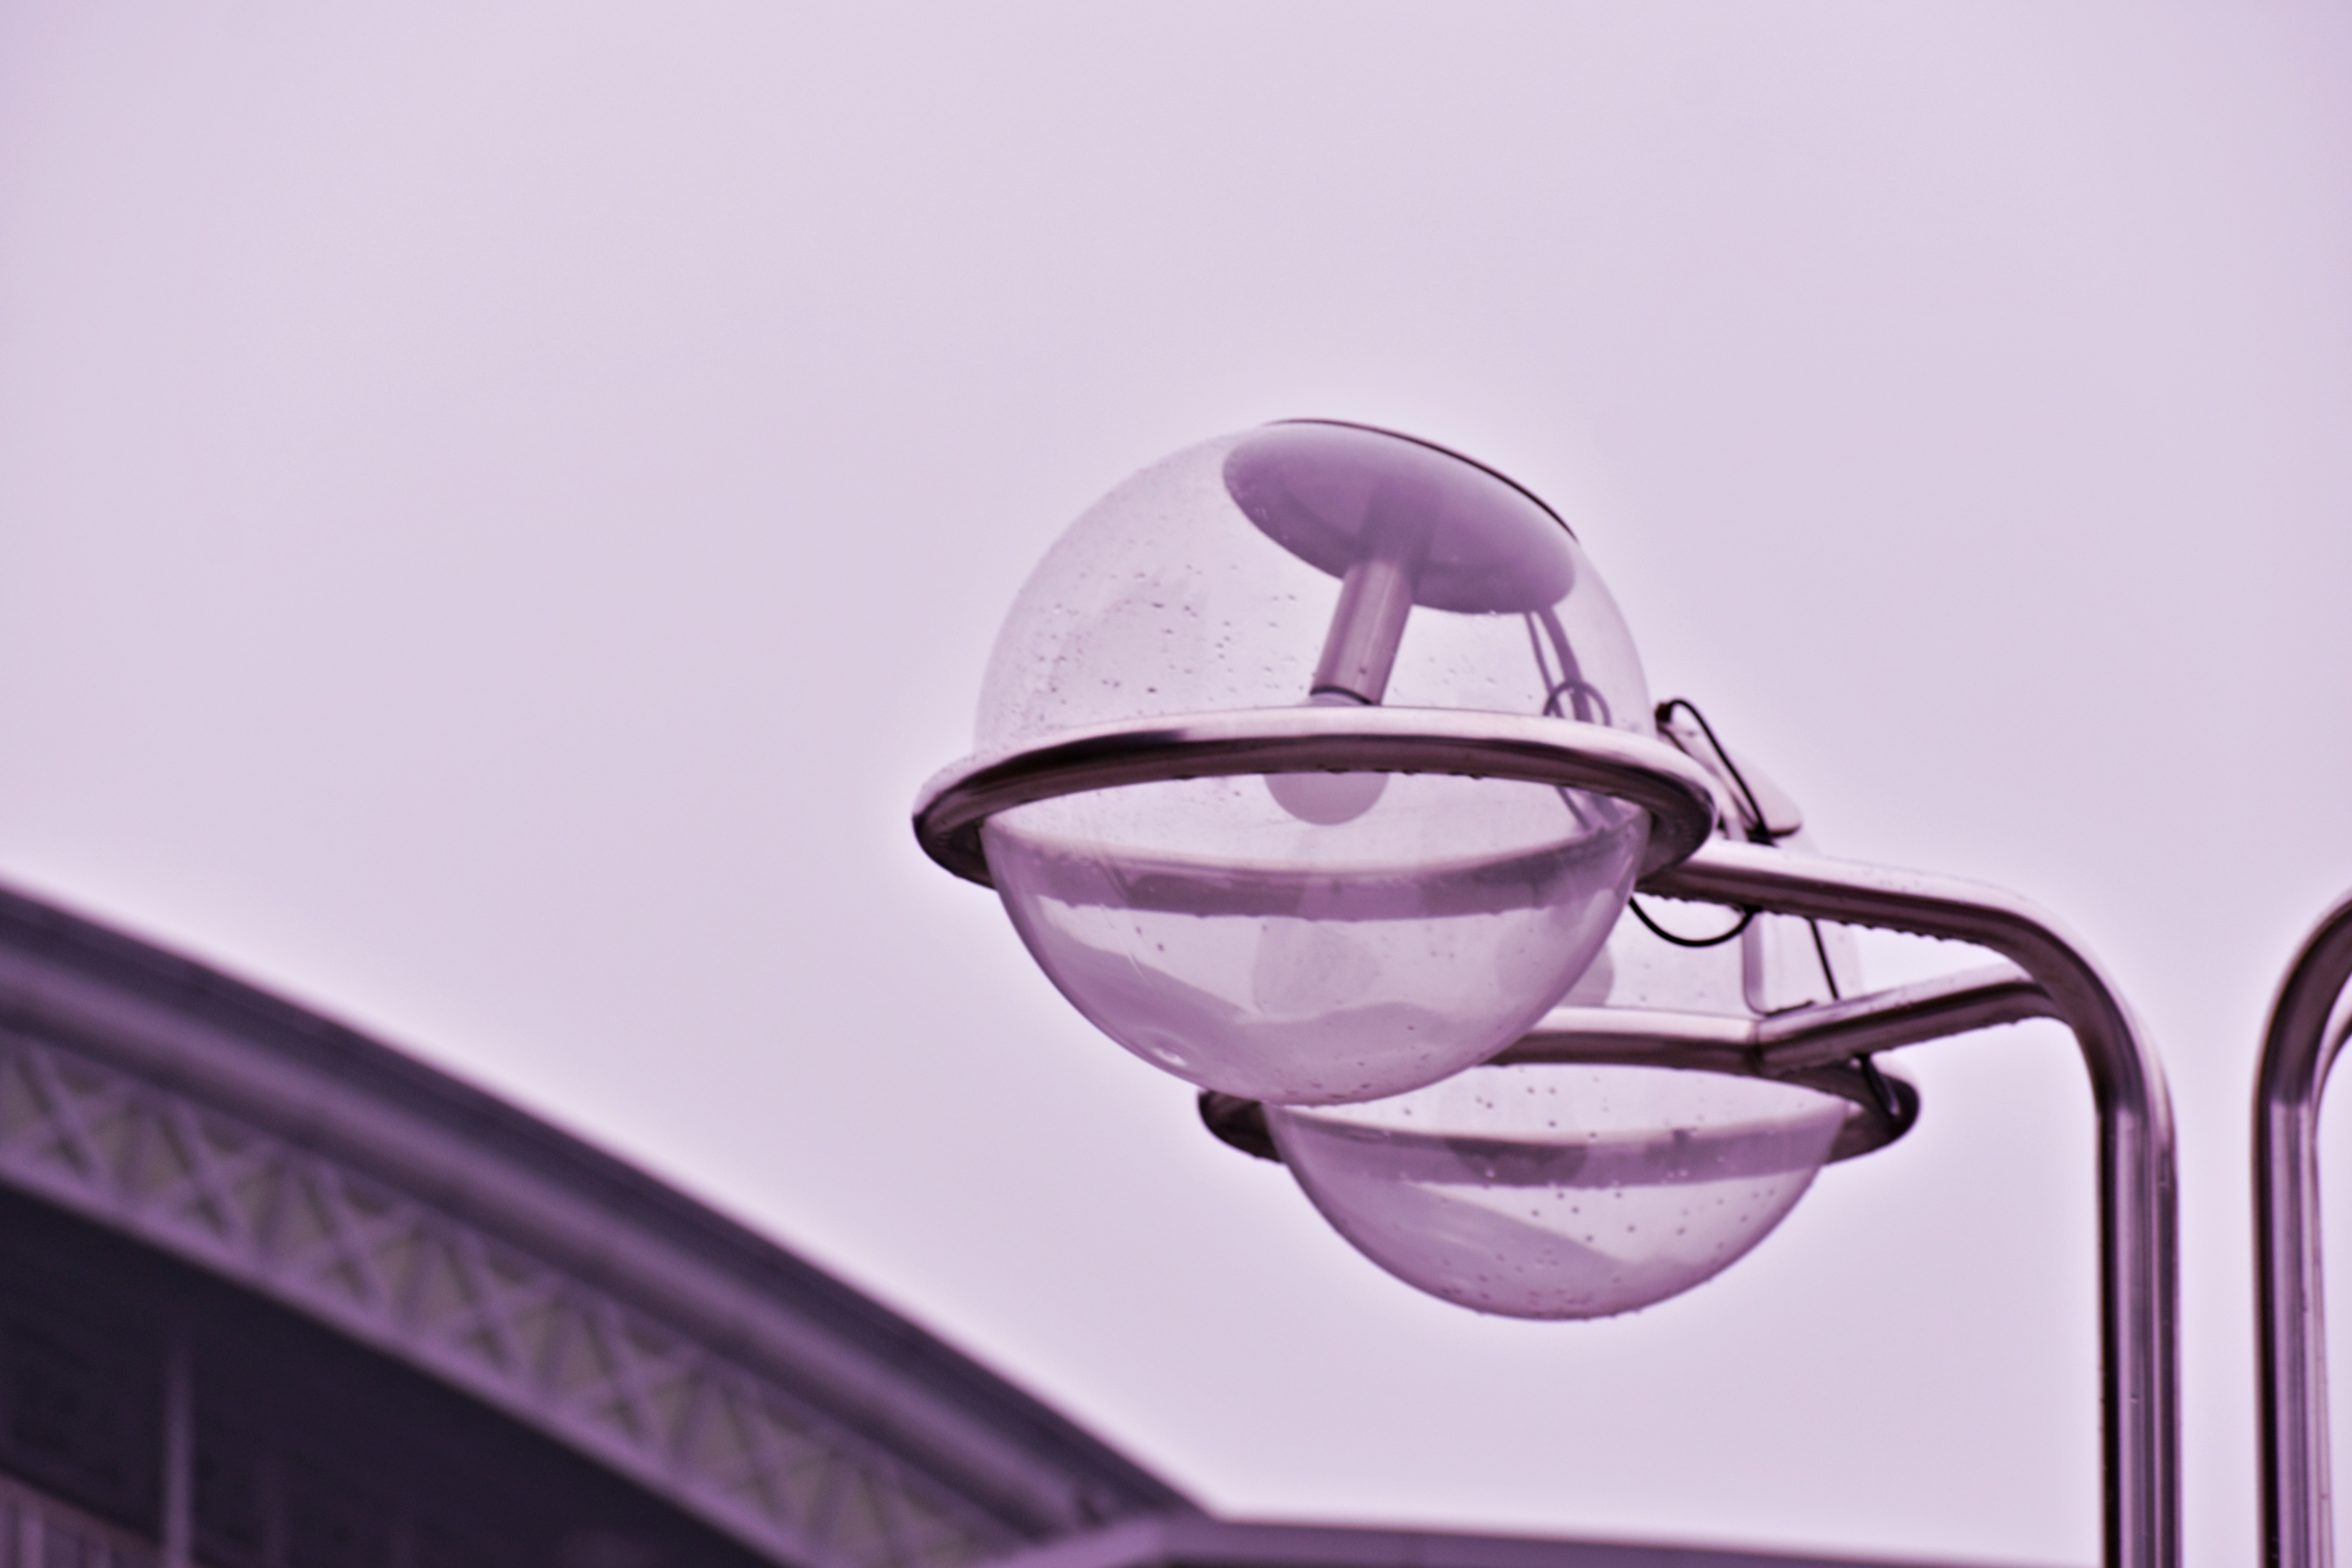
purple, violet, lighting, water, light fixture, street light, Material property, ceiling, still life photography, glass